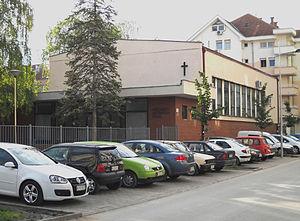
Adamovićevo Naselje est un quartier de Novi Sad, la capitale de la province autonome de Voïvodine, en Serbie.